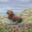
Label: otter